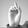
ASL letter: D